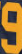
Number: 9